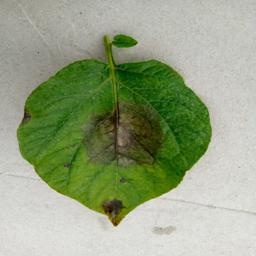
Etiqueta: Late Blight